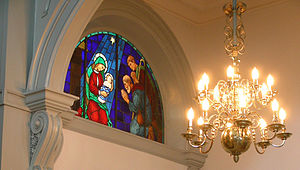
Garnisons Kirke / Historie / Kirkens indre
Det ene af Alex Hous glasmalerier,  "Hyrdernes Tilbedelse".
Garnisons Kirke eller Garnisonskirken som den officielt hedder, ligger i Garnisons Sogn i København, ved Sct. Annæ Plads. I 2006 kunne den fejre 300 års jubilæum. Kirkens kirkegård, Garnisons Kirkegård, ligger på det indre Østerbro.